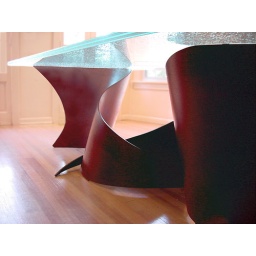
Cracked glass table top with leatherette finished steel base. Designer Joseph Jaroff, fabricated by Mison Concepts.